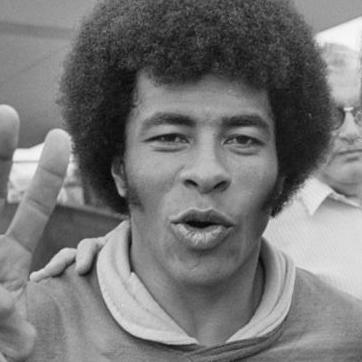
Age: 29